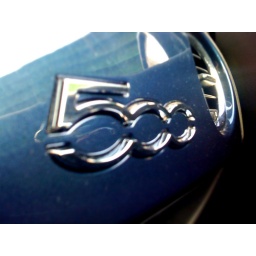
500 logo in a blue car